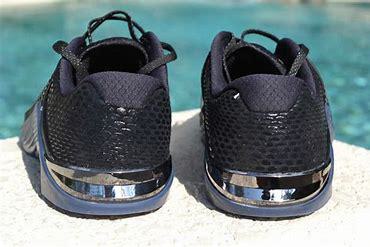
Brand: Nike
Model: Metcon 6